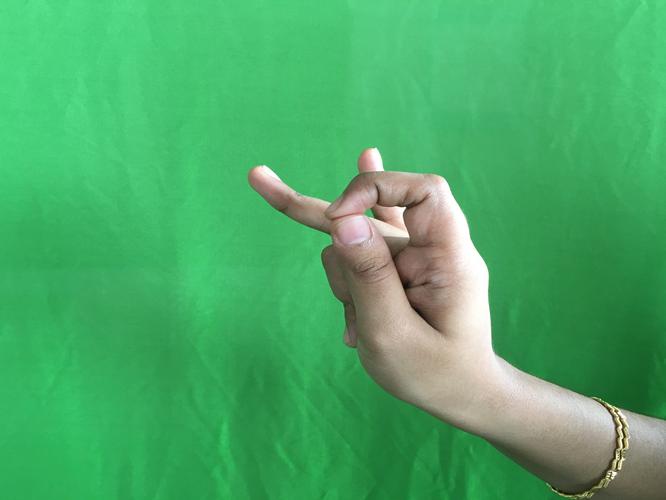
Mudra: Katakamukha_3
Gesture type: single_hand